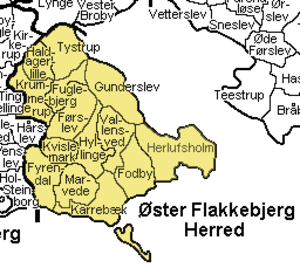
Øster Flakkebjerg Herred
Øster Flakkebjerg Herred var et herred i Sorø Amt. Øster- og Vester Flakkebjerg Herred var oprindeligt ét, og hørte i middelalderen under Sjællands Vestersyssel der i 1660 blev ændret til Korsør- og Antvorskov Amter, indtil de i 1798 blev en del af Sorø Amt. Først i 1819 deltes herredet i juridisk henseende, i en østlig og en vestlig del – den kirkelige deling menes at have været i 1700-tallet